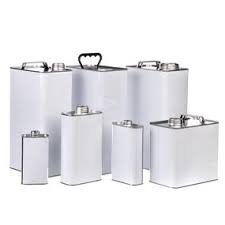
Waste category: metal